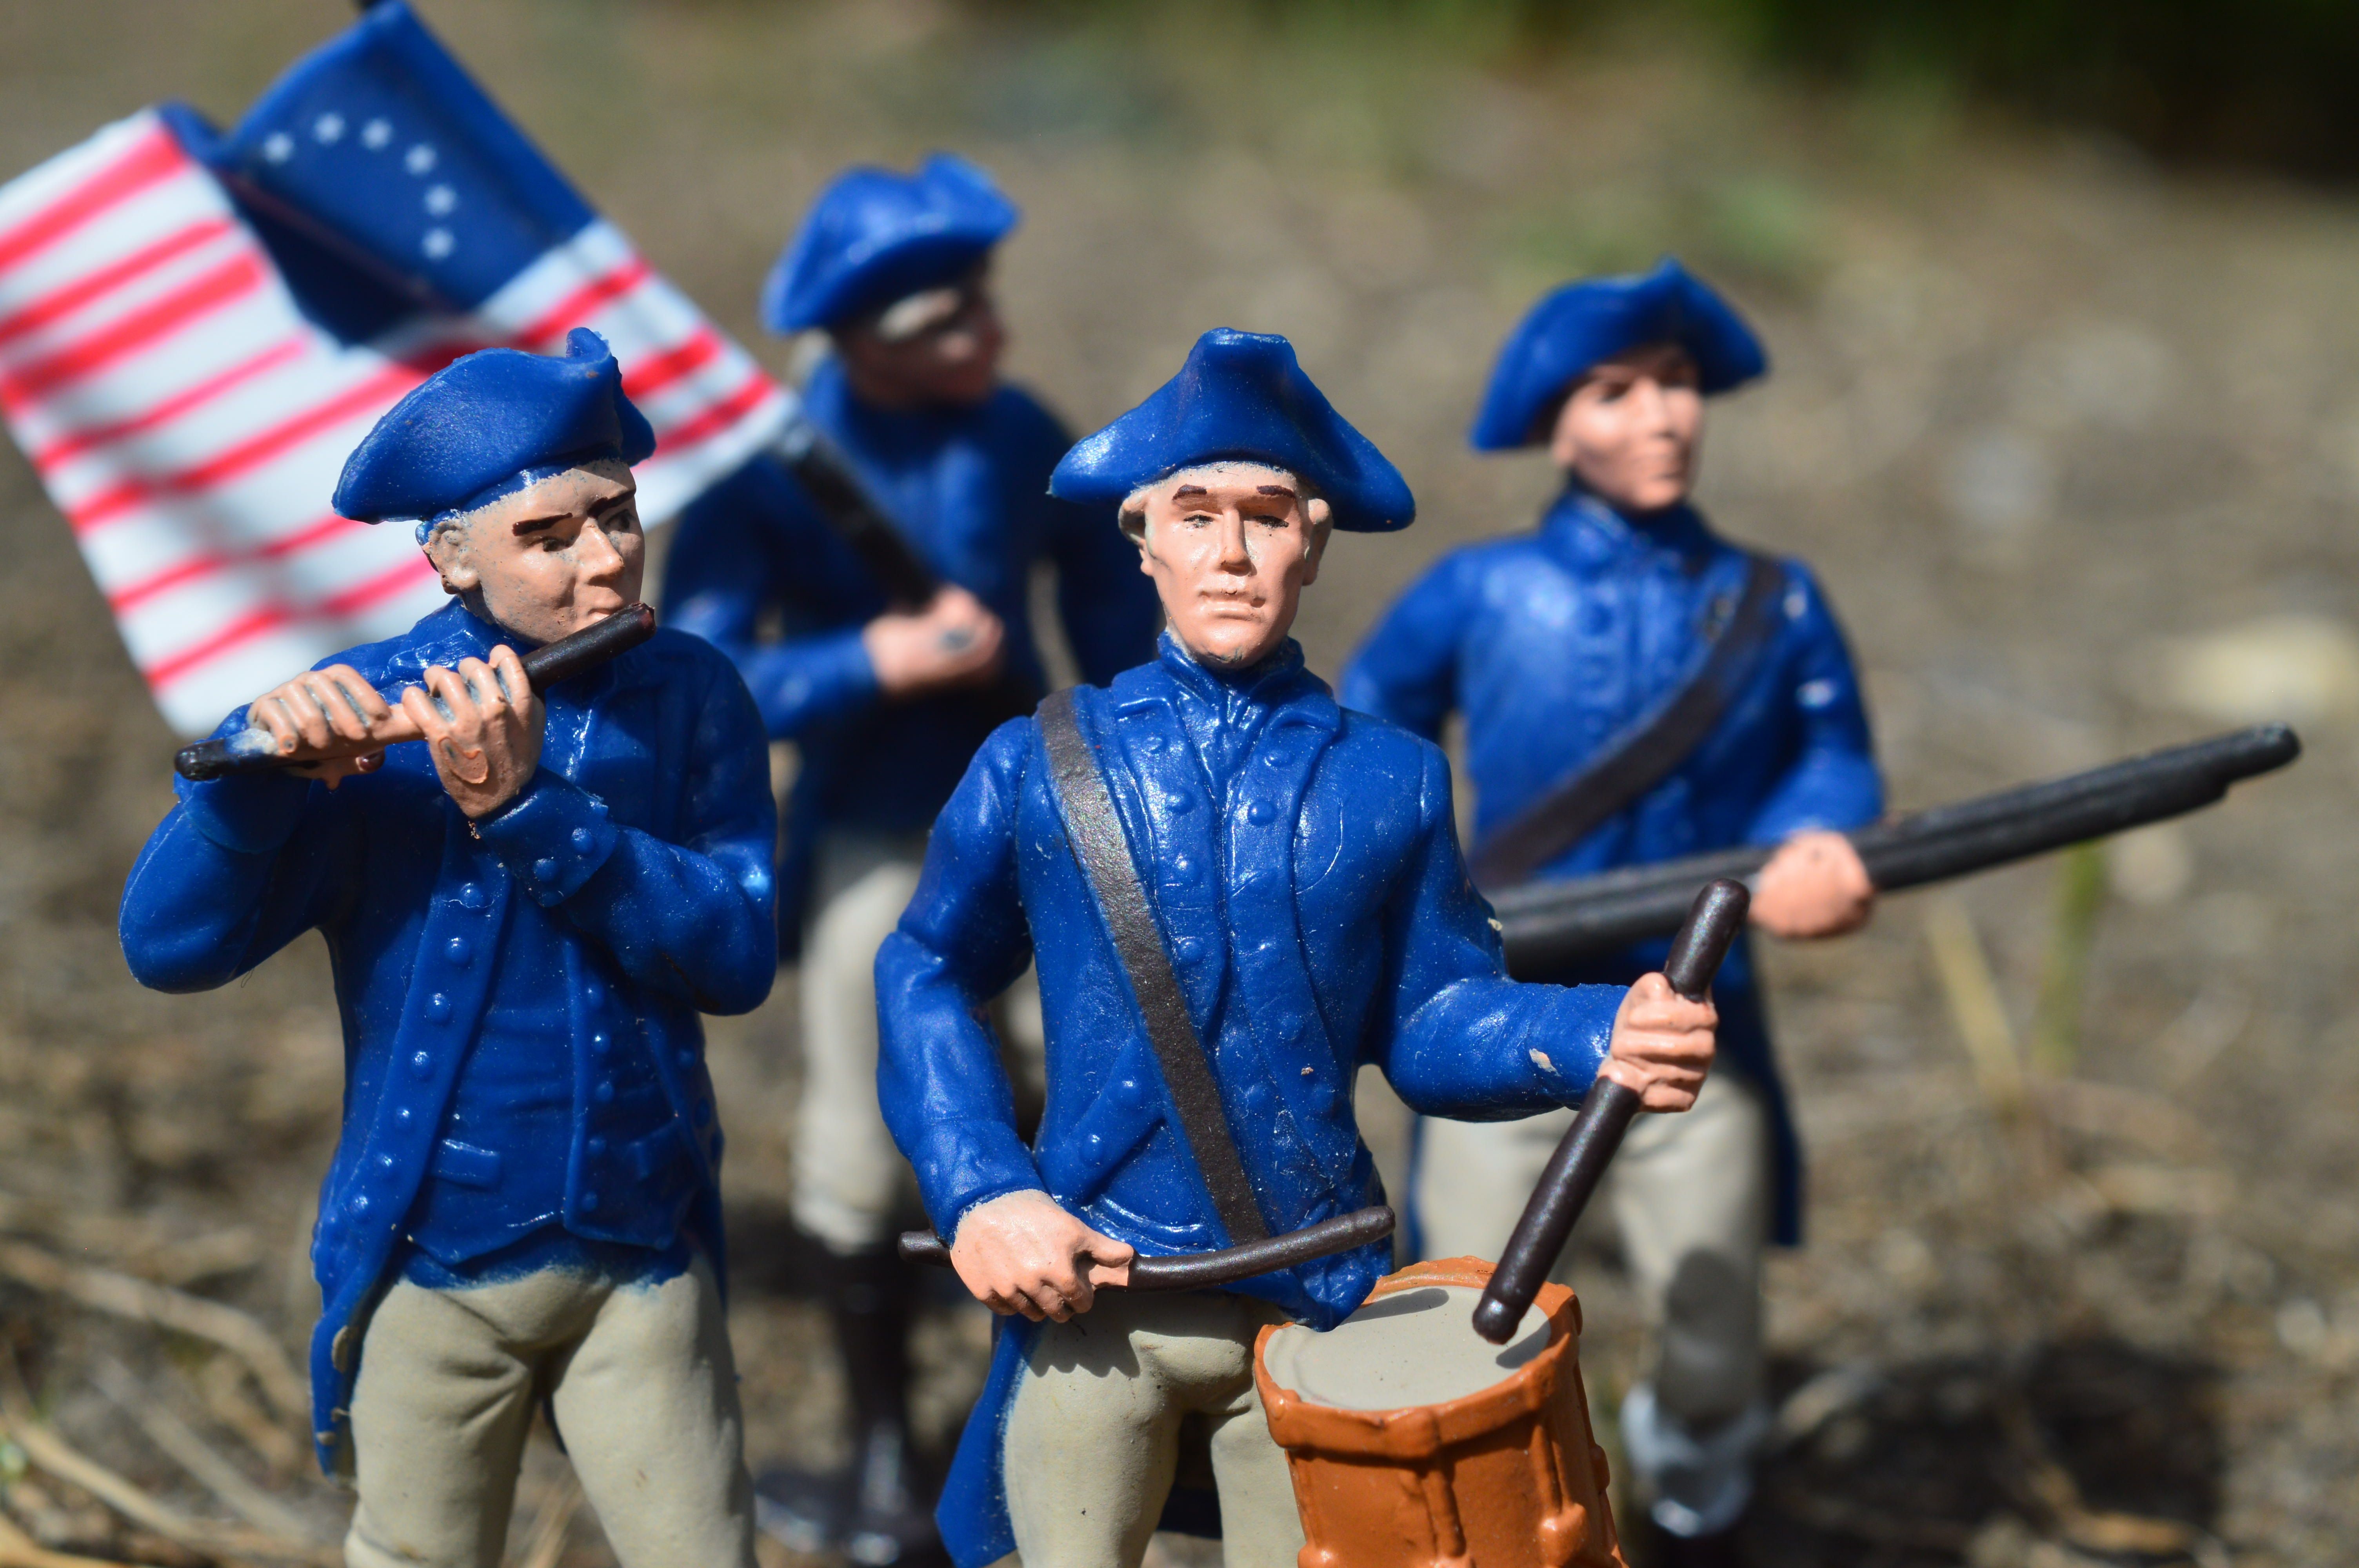
person, people, military, flag, usa, america, blue, patriotism, united states, war, men, history, government, historical, us, soldiers, drummer, victory, states, patriotic, uniforms, civil war, union army, continental army, patriots, american history